John Harris (Australian settler)

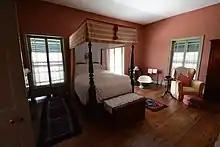
Furnished Experiment Farm Cottage Interior

In recognition of his devotion and time to communities of New South Wales, Harris was ultimately given the Ultimo Estate while his property Experiment Farm Cottage is kept as a part of New South Wales historical precinct which allowed members of the community to access the site for leisure and educational purposes. This precinct also includes the Hambledon Cottage, Elizabeth Farm and the Queen's Wharf. The Experiment Farm Cottage is now a museum located in Harris Park for the community to explore and embrace stories of past settlers.